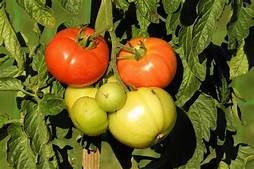
Label: tomato